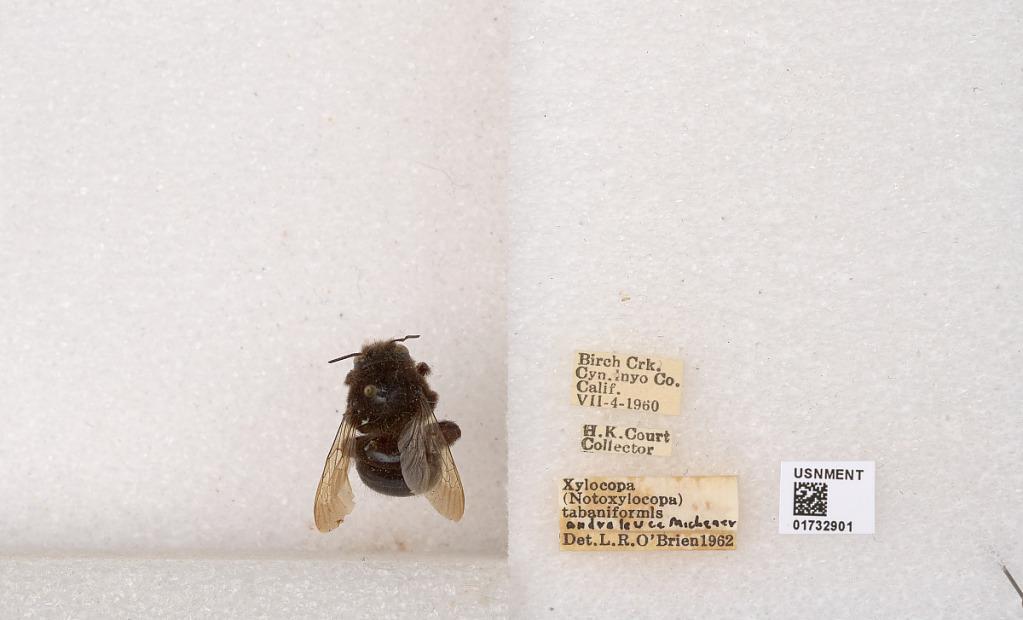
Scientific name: Xylocopa (Notoxylocopa) tabaniformis androleuca Michener
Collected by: H. Court
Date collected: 1960-7-4
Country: United States
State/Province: California
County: Inyo
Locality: Birch Creek Canyon
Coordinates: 37.3767, -118.075
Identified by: O'Brien, L. R.